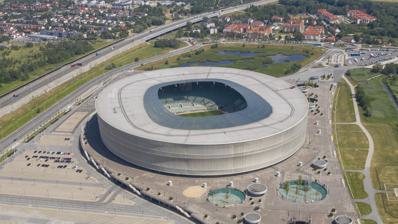
Building: Wrocław Stadium
Country: Poland
Year built: 2011
Stadium in Poland Wrocław Stadium Stadion Wrocław UEFA Full name Tarczyński Arena Wrocław Location Aleja Śląska 1 54-128 Wrocław , Poland Coordinates 51°08′28.2″N 16°56′37.6″E / 51.141167°N 16.943778°E / 51.141167; 16.943778 Owner City of Wrocław Operator SMG Capacity 42,771 Record attendance 42,771 Śląsk 1–0 Lechia (28 October 2011) Field size 105 x 68 meters Surface Grass Construction Broke ground 2009 Built 2009–2011 Opened 10 September 2011 Construction cost 729,7 mln PLN Architect JSK Architekci Tenants Śląsk Wrocław Poland national football team (selected matches) Website Official Website Wrocław Stadium ( Polish : Stadion Wrocław ), known for sponsorship reasons as Tarczyński Arena Wrocław since 2021, is a UEFA Category Four association football stadium built for the 2012 UEFA European Football Championship . The Stadium is located on aleja Śląska (English: Silesian Avenue ) in the district of Fabryczna , Wrocław . It is the home stadium of the Śląsk Wrocław football team playing in the Polish Ekstraklasa . The stadium has a capacity of 42,771 spectators, all seated and all covered. Wrocław Stadium is the largest arena in Ekstraklasa and the third largest in the country (after the Kazimierz Górski National Stadium in Warsaw and the Silesian Stadium in Chorzów). Stadium construction began in April 2009 and was completed in September 2011. Stadium opening took place at 10 September 2011 with the first sporting event being a boxing fight, between Tomasz Adamek and Vitali Klitschko for the WBC heavyweight title, which is also considered as the first Heavyweight title fight held in Poland. The first football match, between Śląsk Wrocław and Lechia Gdańsk , was played on 28 October 2011. Śląsk won the match 1–0 and Johan Voskamp was the first goalscorer at the new stadium. Stadium Concept Overall, esplanade & roof The winning architectural concept developed by JSK Architekci is called STADIUM-LANTERN. The distinctive shape was chosen to be easily recognizable and associated with a dynamic city. The shape of the stadium is highlighted by the innovative design of its external walls. The building is covered by glass fibre mesh coated with teflon . The mesh is anchored by steel rings placed around the entire body of the stadium. The covering lends lightness and transparency to the massive structure. The colors of the external walls of the stadium can be changed using a sophisticated lighting system. Stadium during lighting system testing The architectural concept also includes an outdoor promenade around the stadium, called the esplanade with a total area of 52 753 m 2 . The esplanade grants access to the inside of the stadium from two directions. From the south, it leads under Lotnicza Street where an integrated Park & Ride plaza is being built with a tram stop , a train station , and an outdoor parking lot. From the north, the esplanade leads from the northern public transport interchange with tram and bus stops and a parking lot for buses. The area surrounding the stadium and esplanade is landscaped and provided with benches to create a park-like space where people can relax or meet. The platform rises from the ground level at the first level of the stadium promenade, which is located at 5.44 m. Entrance to all stadium's sections are located exactly on this level. The height of the stadium is 39.33 meters measured from ground level to the upper edge of the roof structure. Construction of the stadium consists of four buildings that are connected by two promenades (at the first and fourth level). All stands on the stadium are one-level with 56 rows. Four-level parking area for cars is located near the stadium. Stadium exterior during UEFA Euro 2012 Functions and characteristics The stadium is divided into a number of dedicated zones necessary for the proper functioning of a sport arena. VIP guests is allowed to under the rim of the stadium so that they can quickly reach the spacious VIP zone entry hall on Level 0 in the western section of the stadium. VIP fans is seated in close proximity to the playing field, and is separated from the teams' zone only by a glass wall. On Level 3, there are twenty multifunction and glassed VIP boxes with a clear view of the pitch. Ten VIP boxes in the eastern stand is available for rental under the name "Incentive Boxes". Each of them has its own access to a terrace platform with a width of about 2.5 m. Depending on the type of boxes, their capacity varies form 13 to 26 people, also they can be combined. Both standard VIP boxes and Incentive boxes have its own dedicated VIP seats located, in the immediate vicinity of the terraces. Single-level stands VIP seats is broken down into three sectors: gold, silver, and bronze, depending on their location and the view they offer. The esplanade surrounding the entire stadium leads from the ground level to Level 1. Concession stands, first aid stations , police offices and rest rooms are located on the promenade. Seats for fans with disabilities are located in stands equipped with wheelchair ramps , and disabled fans are able to sit next to their caretakers. There are 102 such seats on the stadium plus another 102 seats for caretakers. The stadium bars and restaurants are equipped with special-designated, lower countertops, make it easier for disabled people in wheelchairs to eating a meal. There are also 50 places for people who have vision problems. For the hearing impaired people a professional collector headphones to listening a match commentary are prepared. The new stadium is an arena without barriers. The teams' zone is located on Level 0 in the western part of the stadium. Identical facilities for both teams are equipped with locker rooms , massage rooms, showers, toilets, coach rooms and warm-up areas. The media zone is located in the upper section of the western stand. Each seat meets FIFA/UEFA requirements and is equipped with power, telephone, internet and TV connections. Some seats have a foldable desktop. Seats for commentators have revolving chairs. Section for visitor supporters is located in the south east stadium corner, marked as “Sektor X” and has a capacity of 3439 seats. Ekstraklasa match between Śląsk Wrocław - Wisła Kraków The roof of the stadium is partially glassed for provide increased natural lighting on the pitch. South side of the roof has a more glassed area than the north one. Under the roof there are two LED display screens. Each has dimension of 12,8 x 7,68 m. They were made by Mitsubishi Electric Corporation . All types of seats installed on the stadium are produced and provided by Polish brand Forum Seating owned by Nowy Styl Group located in Krosno . Naming rights In official documents, the stadium is known as Municipal Stadium ( Polish : Stadion Miejski ). From 25 November 2021, the stadium is called Tarczyński Arena Wrocław. The city's contract with the Tarczyński Group was concluded for six years. Location Stadium is located in Wrocław, in the Fabryczna district administratively belonging to the Pilczyce Osiedle. Panorama view of the Stadion Wrocław during the UEFA Euro 2012 Transport National road 94 runs just south of the stadium. A new motorway bypass A8 was built as part of the infrastructure for the stadium. Currently, the stadium can be reached by different kinds of public transport. By buses: 103, 403, 435 and tram 18, 21 from the north side, and by the trams 3, 10, 20, 22, and bus 128 from the south side. On the south side of the stadium, a transport interchange is situated, including a new train station called Wroclaw Stadion. A two-way railway line run at the zero level, while at the first level a tram line is prepared to connect the city center with Leśnica. The transport interchange is also available for vehicular traffic. A car park, city bus stop, bicycle paths and parking for cyclists are located there. A heliport is located on the eastern side of the stadium. Poland national football team matches The Poland national football team plays often in this stadium. The inauguration match was played against Italy on 11 November 2011. The most recent match was played against Wales on 1 June 2022. Nr Competition Date Opponent Result Attendance Scorers for Poland 1 Friendly 11 November 2011 Italy 0–2 42,000 ––– 2 UEFA Euro 2012 16 June 2012 Czech Republic 0–1 41,480 ––– 3 2014 FIFA World Cup qualification 11 September 2012 Moldova 2–0 26,145 Jakub Błaszczykowski , Jakub Wawrzyniak 4 Friendly 15 November 2013 Slovakia 0–2 40,605 ––– 5 18 November 2014 Switzerland 2–2 40,133 Artur Jędrzejczyk , Arkadiusz Milik 6 17 November 2015 Czech Republic 3–1 40,793 Arkadiusz Milik , Tomasz Jodłowiec , Kamil Grosicki 7 26 March 2016 Finland 5–0 42,068 2 x Kamil Grosicki , 2 x Paweł Wszołek , Filip Starzyński 8 14 November 2016 Slovenia 1–1 40,140 Łukasz Teodorczyk 9 23 March 2018 Nigeria 0–1 41,208 ––– 10 11 September 2018 Republic of Ireland 1–1 25,455 Mateusz Klich 11 2020-21 UEFA Nations League 14 October 2020 Bosnia and Herzegovina 3–0 8,152 2 x Robert Lewandowski , Karol Linetty 12 Friendly 1 June 2021 Russia 1–1 19,297 Jakub Świerczok 13 2022-23 UEFA Nations League 1 June 2022 Wales 2–1 35,214 Jakub Kamiński , Karol Świderski Euro 2012 matches The stadium was used as one of the venues for the UEFA Euro 2012 . The three group A matches involving Czech Republic were played there (with the other matches in that group played at National Stadium , Warsaw). The following matches were played there during the tournament: Date Time (CEST) Team #1 Result Team #2 Round Scorer(s) 8 June 2012 20:45 Czech Republic 1–4 Russia Group A Václav Pilař Alan Dzagoev (2) Roman Shirokov Roman Pavlyuchenko 12 June 2012 18.00 2–1 Greece Petr Jiráček Václav Pilař Theofanis Gekas 16 June 2012 20.45 Poland 0–1 Czech Republic Petr Jiráček Finals The UEFA Conference League 2025 final will be played here. Boxing On 26 August 2023, the stadium hosted a heavyweight professional boxing match between WBA (Super) , IBF , WBO , IBO and The Ring heavyweight champion, Ukrainian, Oleksandr Usyk and WBA (Regular) heavyweight champion, Briton, Daniel Dubois . The bout concluded in Usyk defending his titles by defeating Dubois via knockout in the 9th round. Average attendances Tenants League season Home games Average attendance Śląsk Wrocław 2023-24 17 22,481 Śląsk Wrocław 2022-23 17 10,365 See also Wrocław Airport Motorway A8 linked with stadium List of football stadiums in Poland Lists of stadiums References